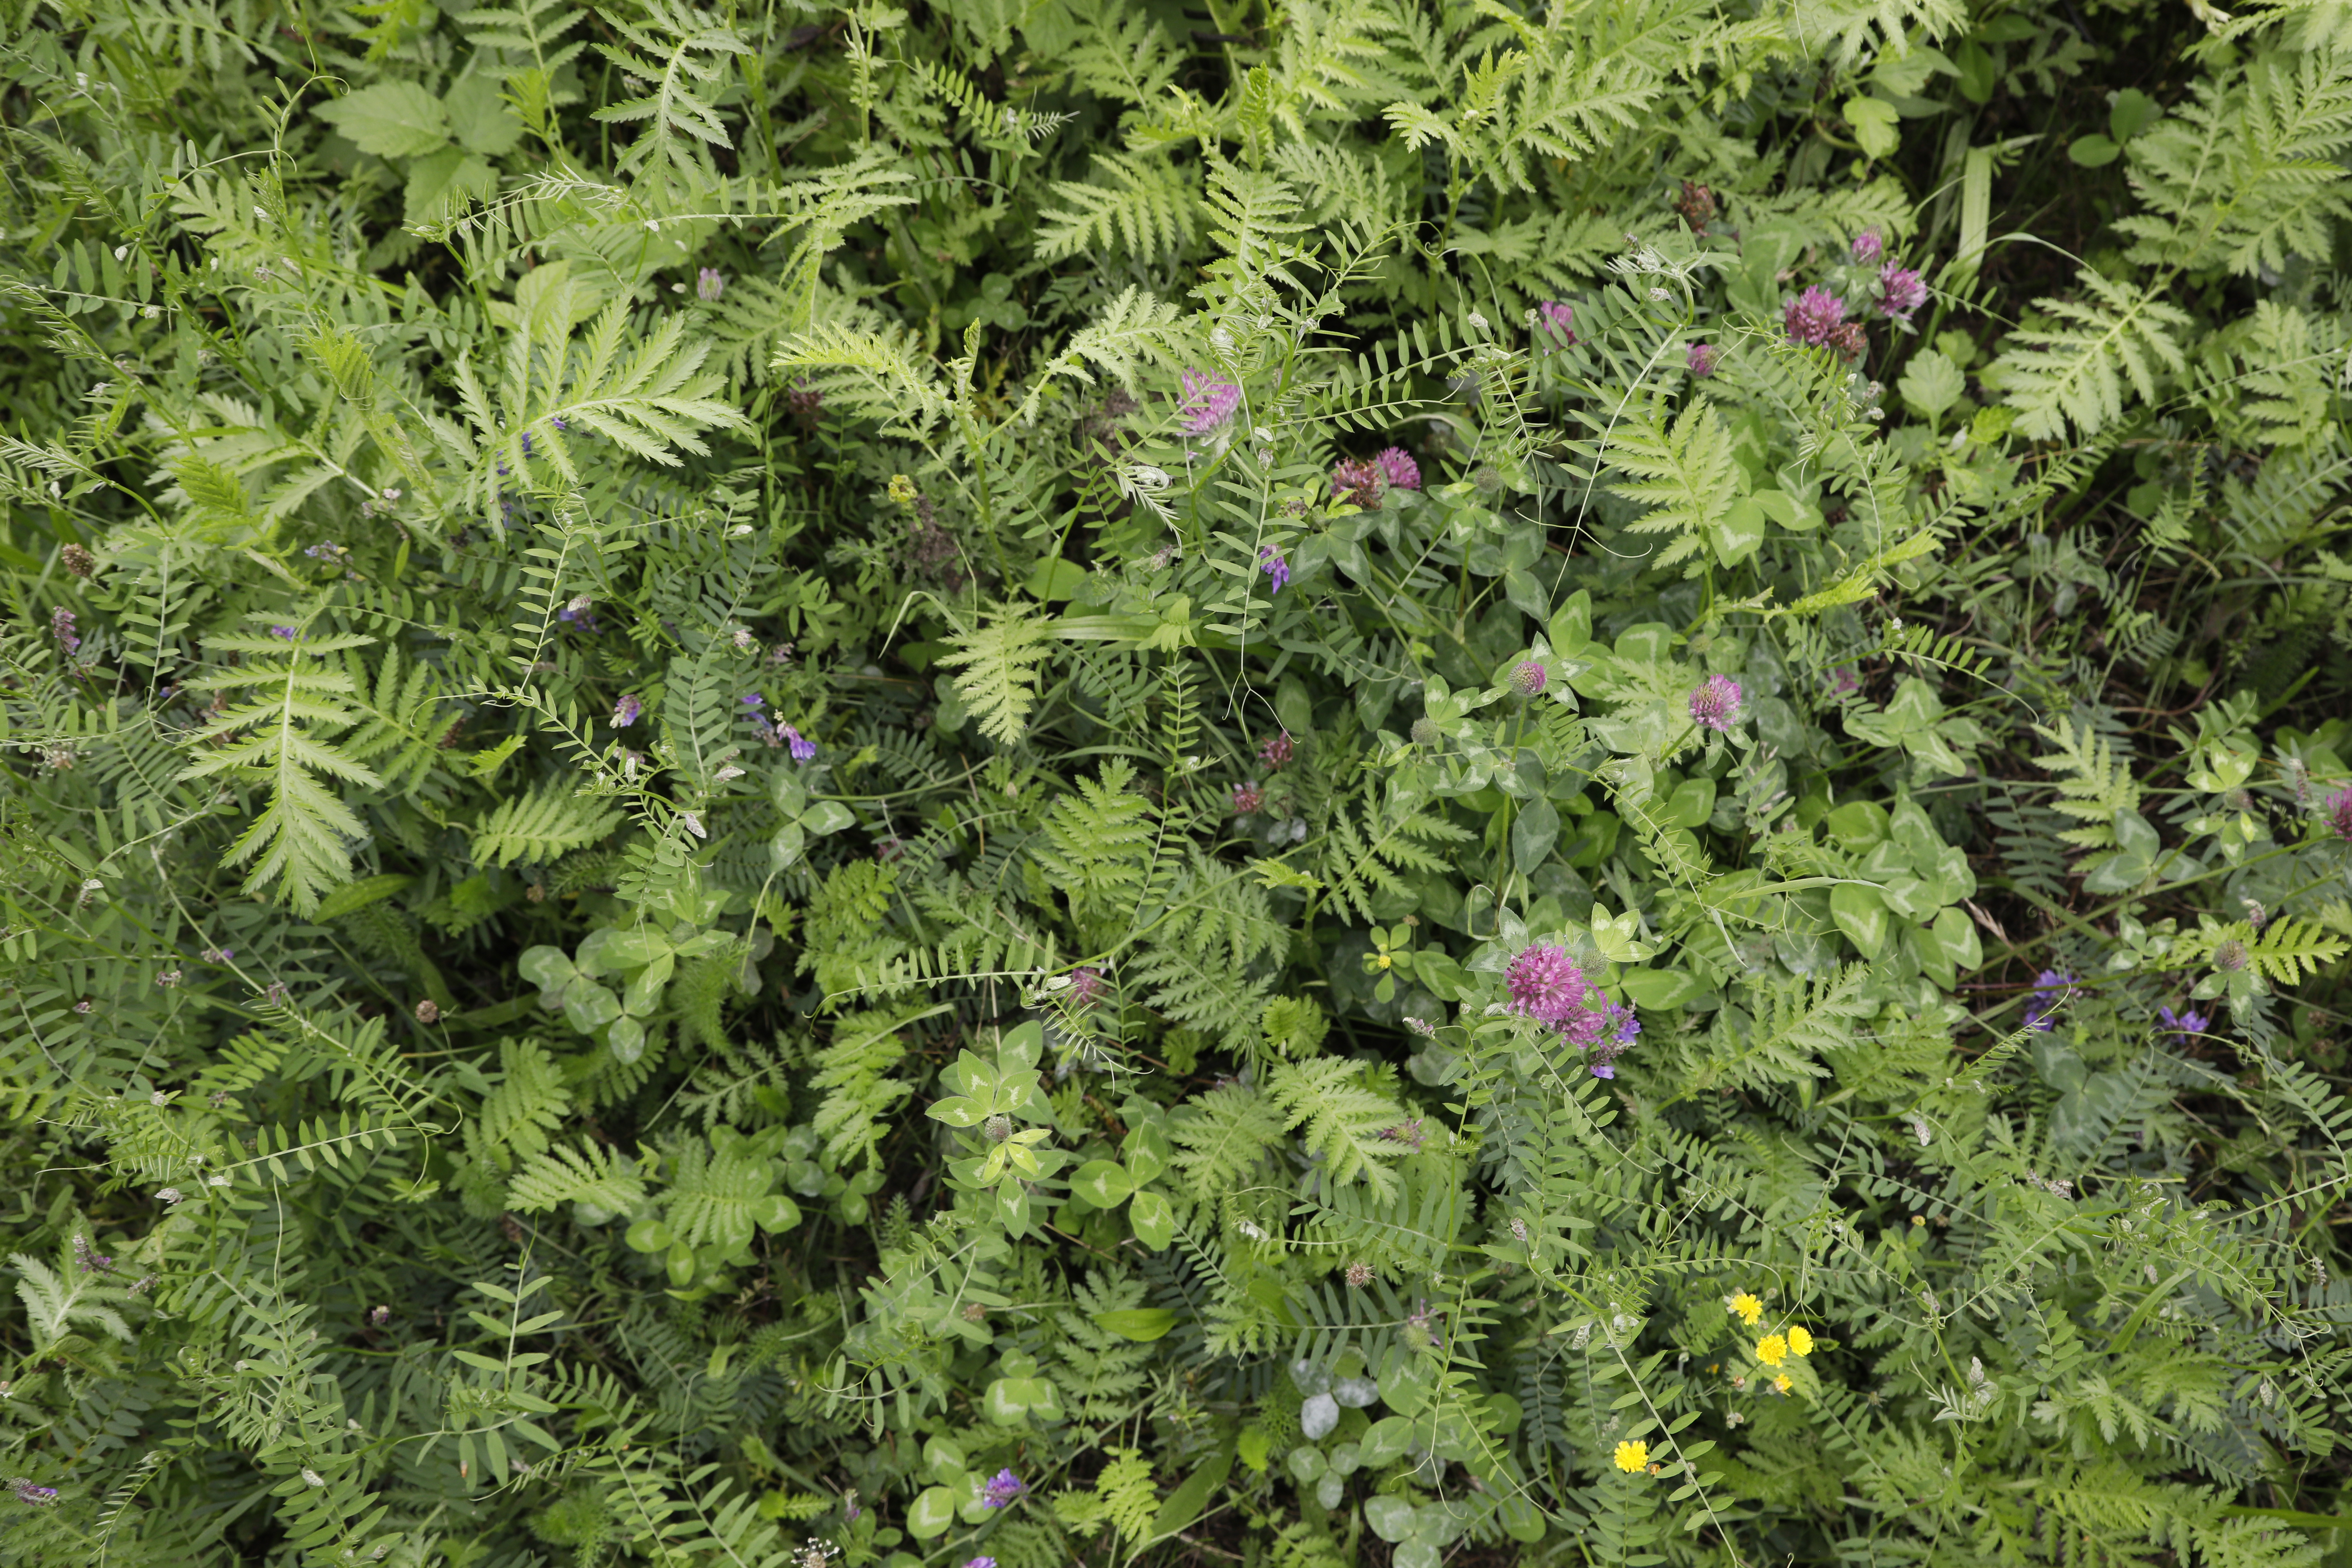
Plant species: Trifolium pratense, Crepis capillaris, Vicia cracca